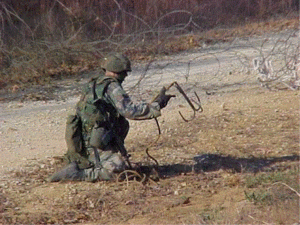
Un grappin peut faire référence à :